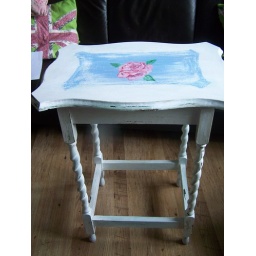
it was an old oak table all covered in brown varnish so i got the paintbrush out